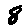
Label: 8